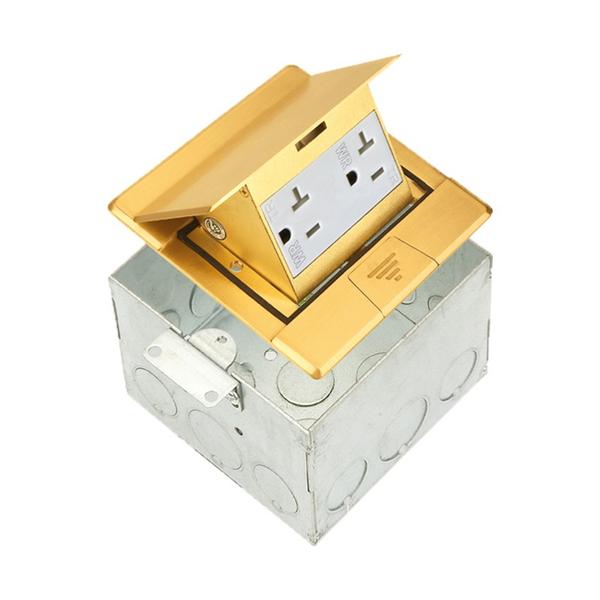
Label: cardboard